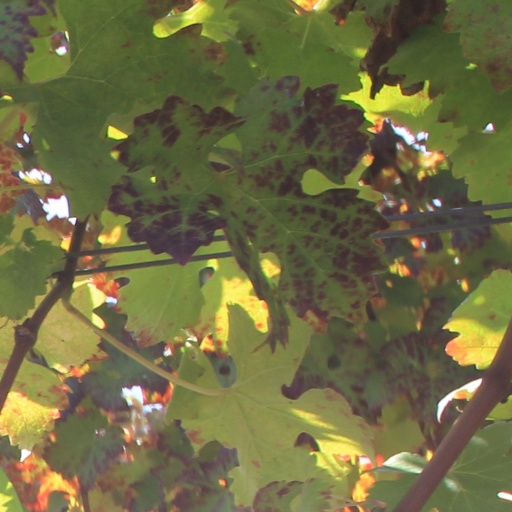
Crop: grape